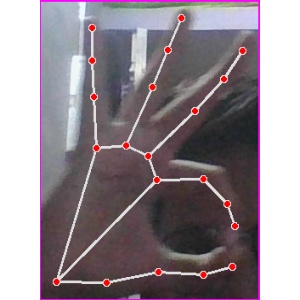
अक्षर: ण